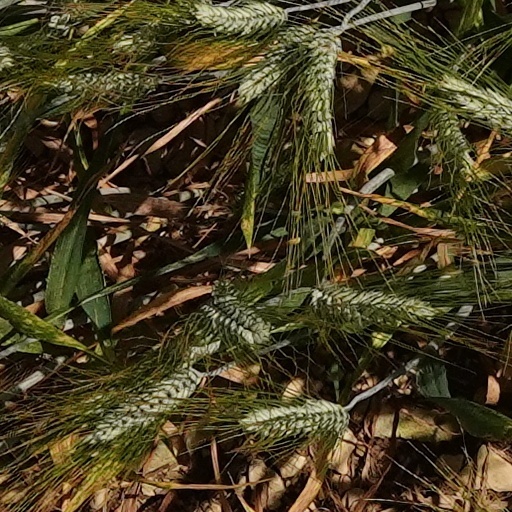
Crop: wheat